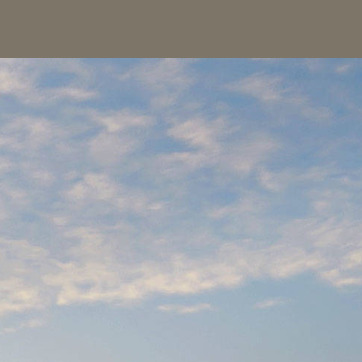
Material: sky